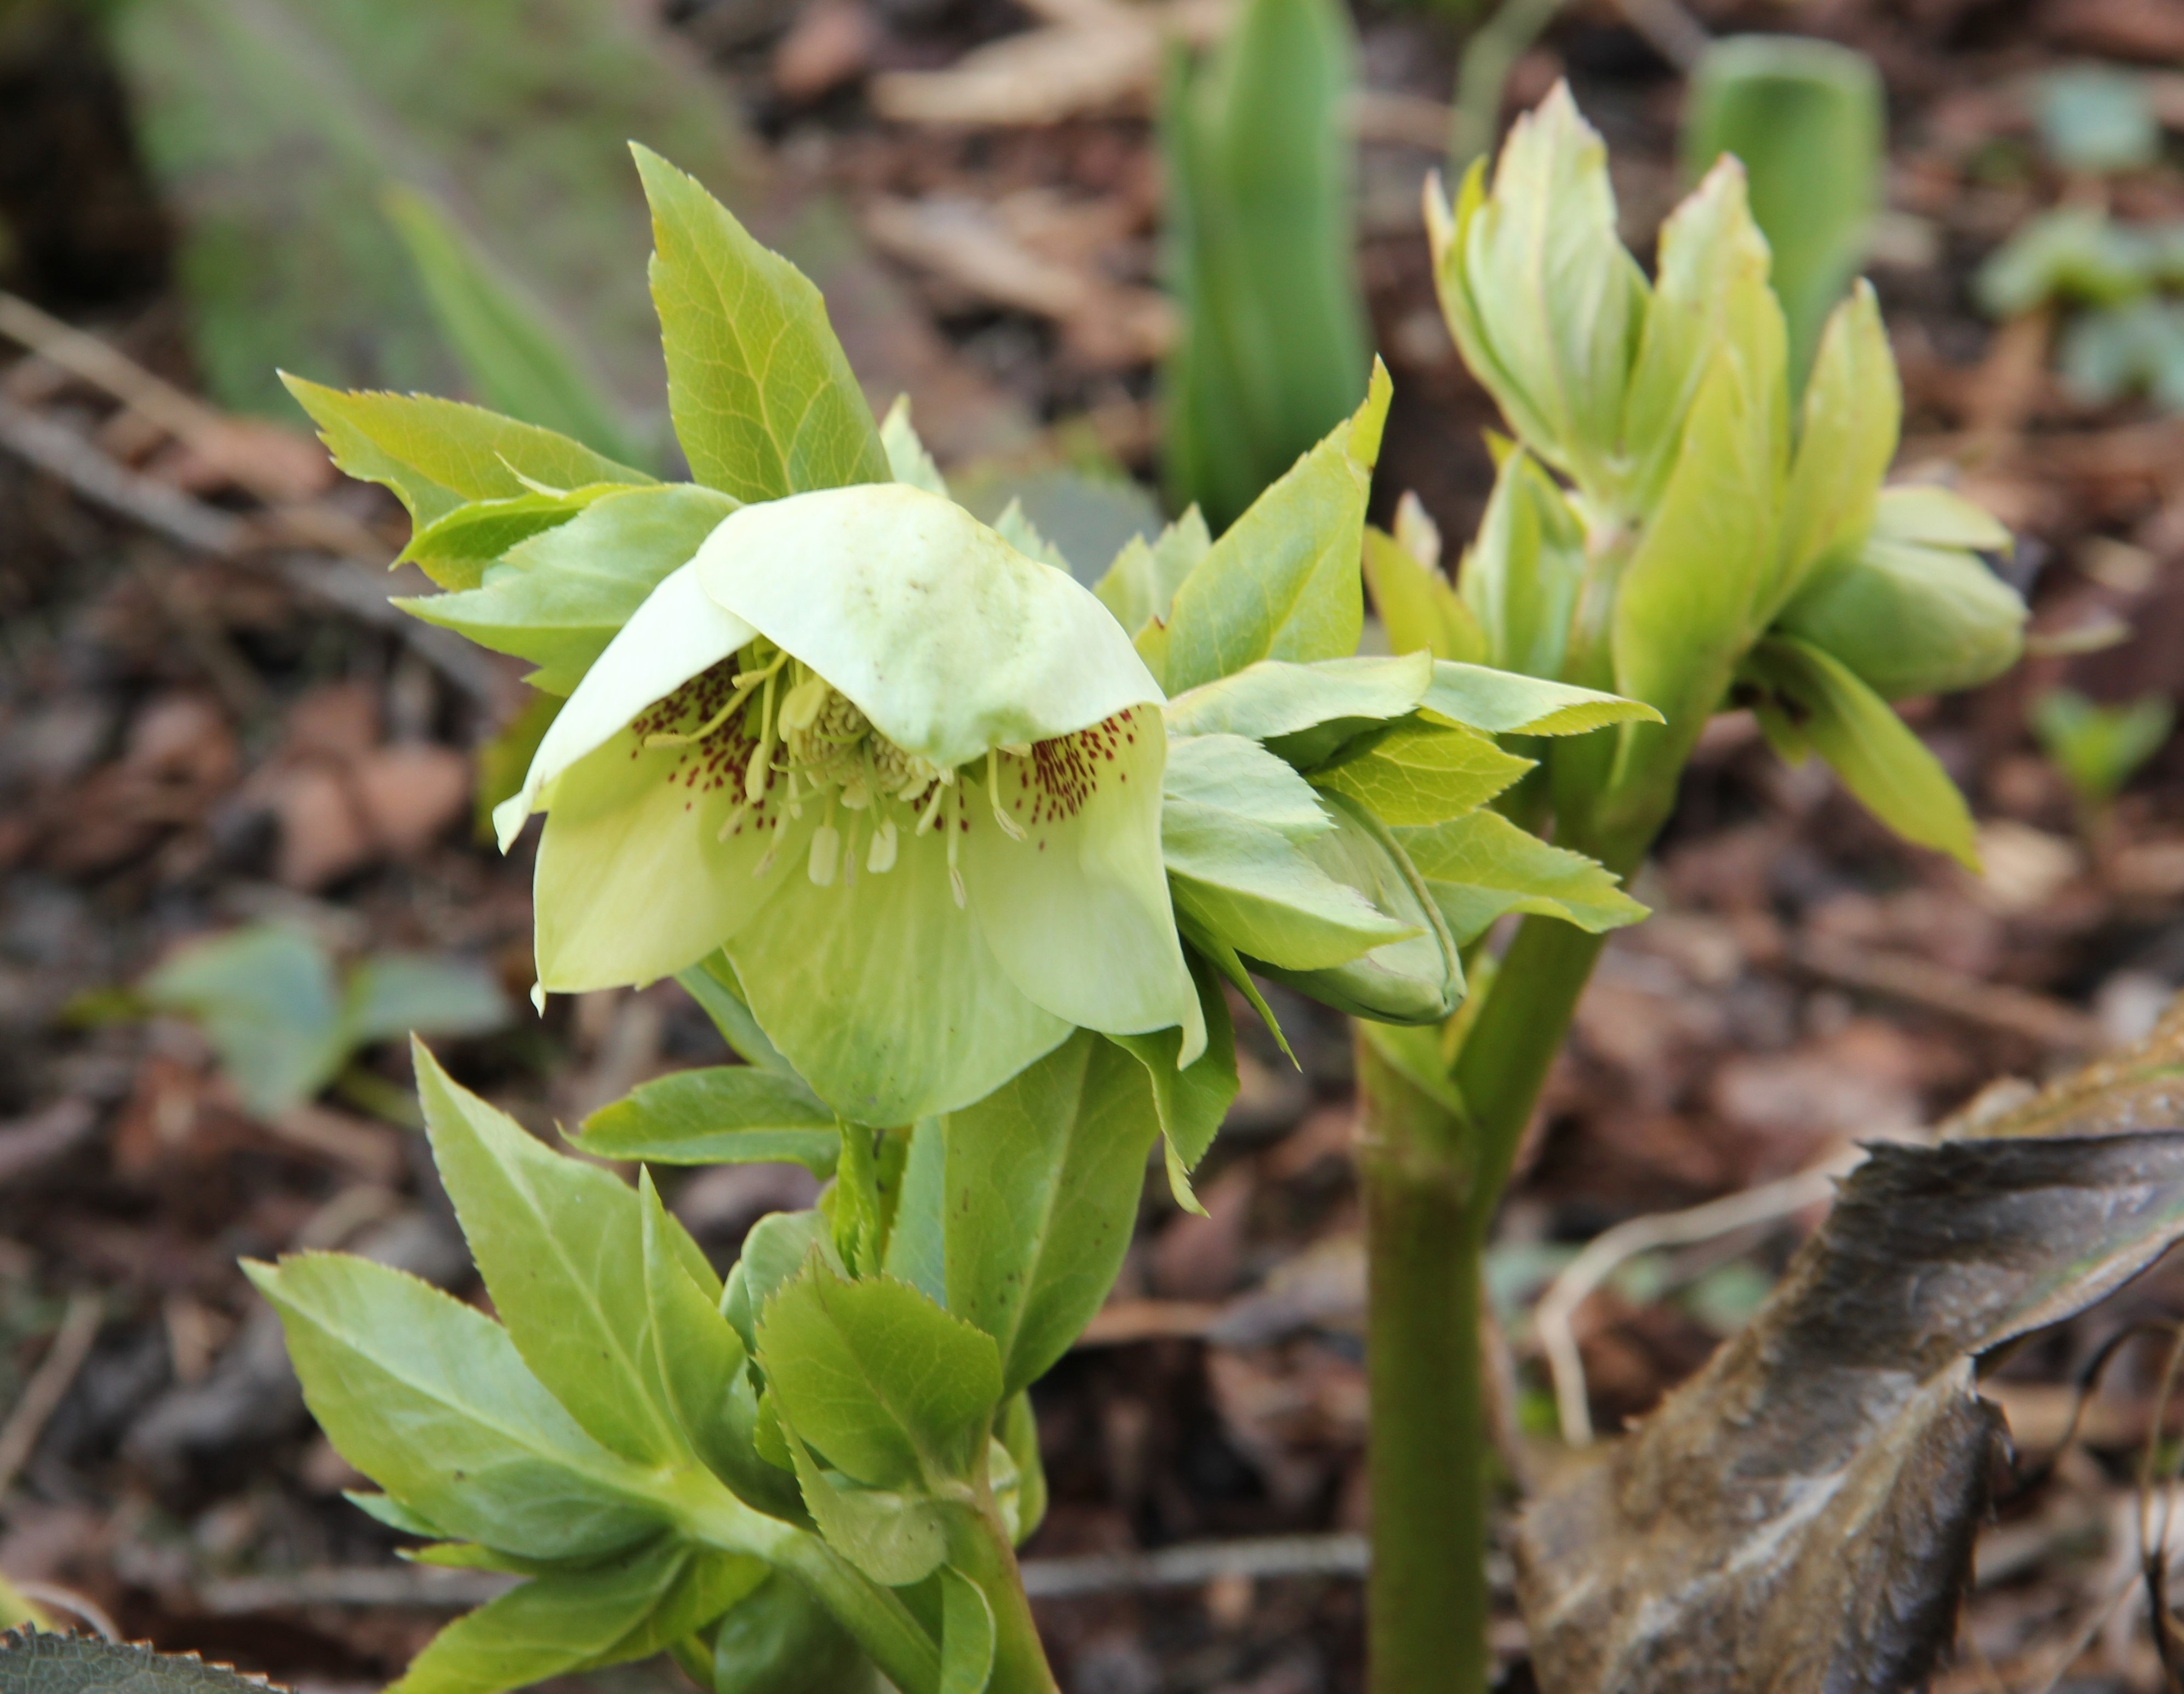
blossom, plant, white, flower, bloom, spring, botany, flora, wildflower, early bloomer, flowering plant, hellebore, christmas rose, gagea, land plant, fawn lily